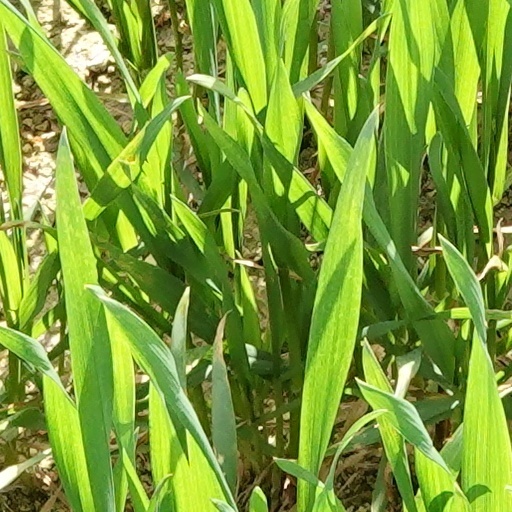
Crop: wheat